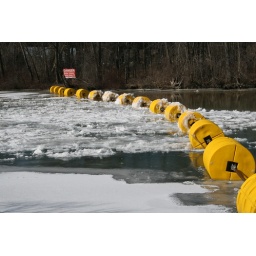
BoatBuster boat barrier in the welland power canal leading to the Sir Adam Beck hydro plant in Niagara Falls, Canada